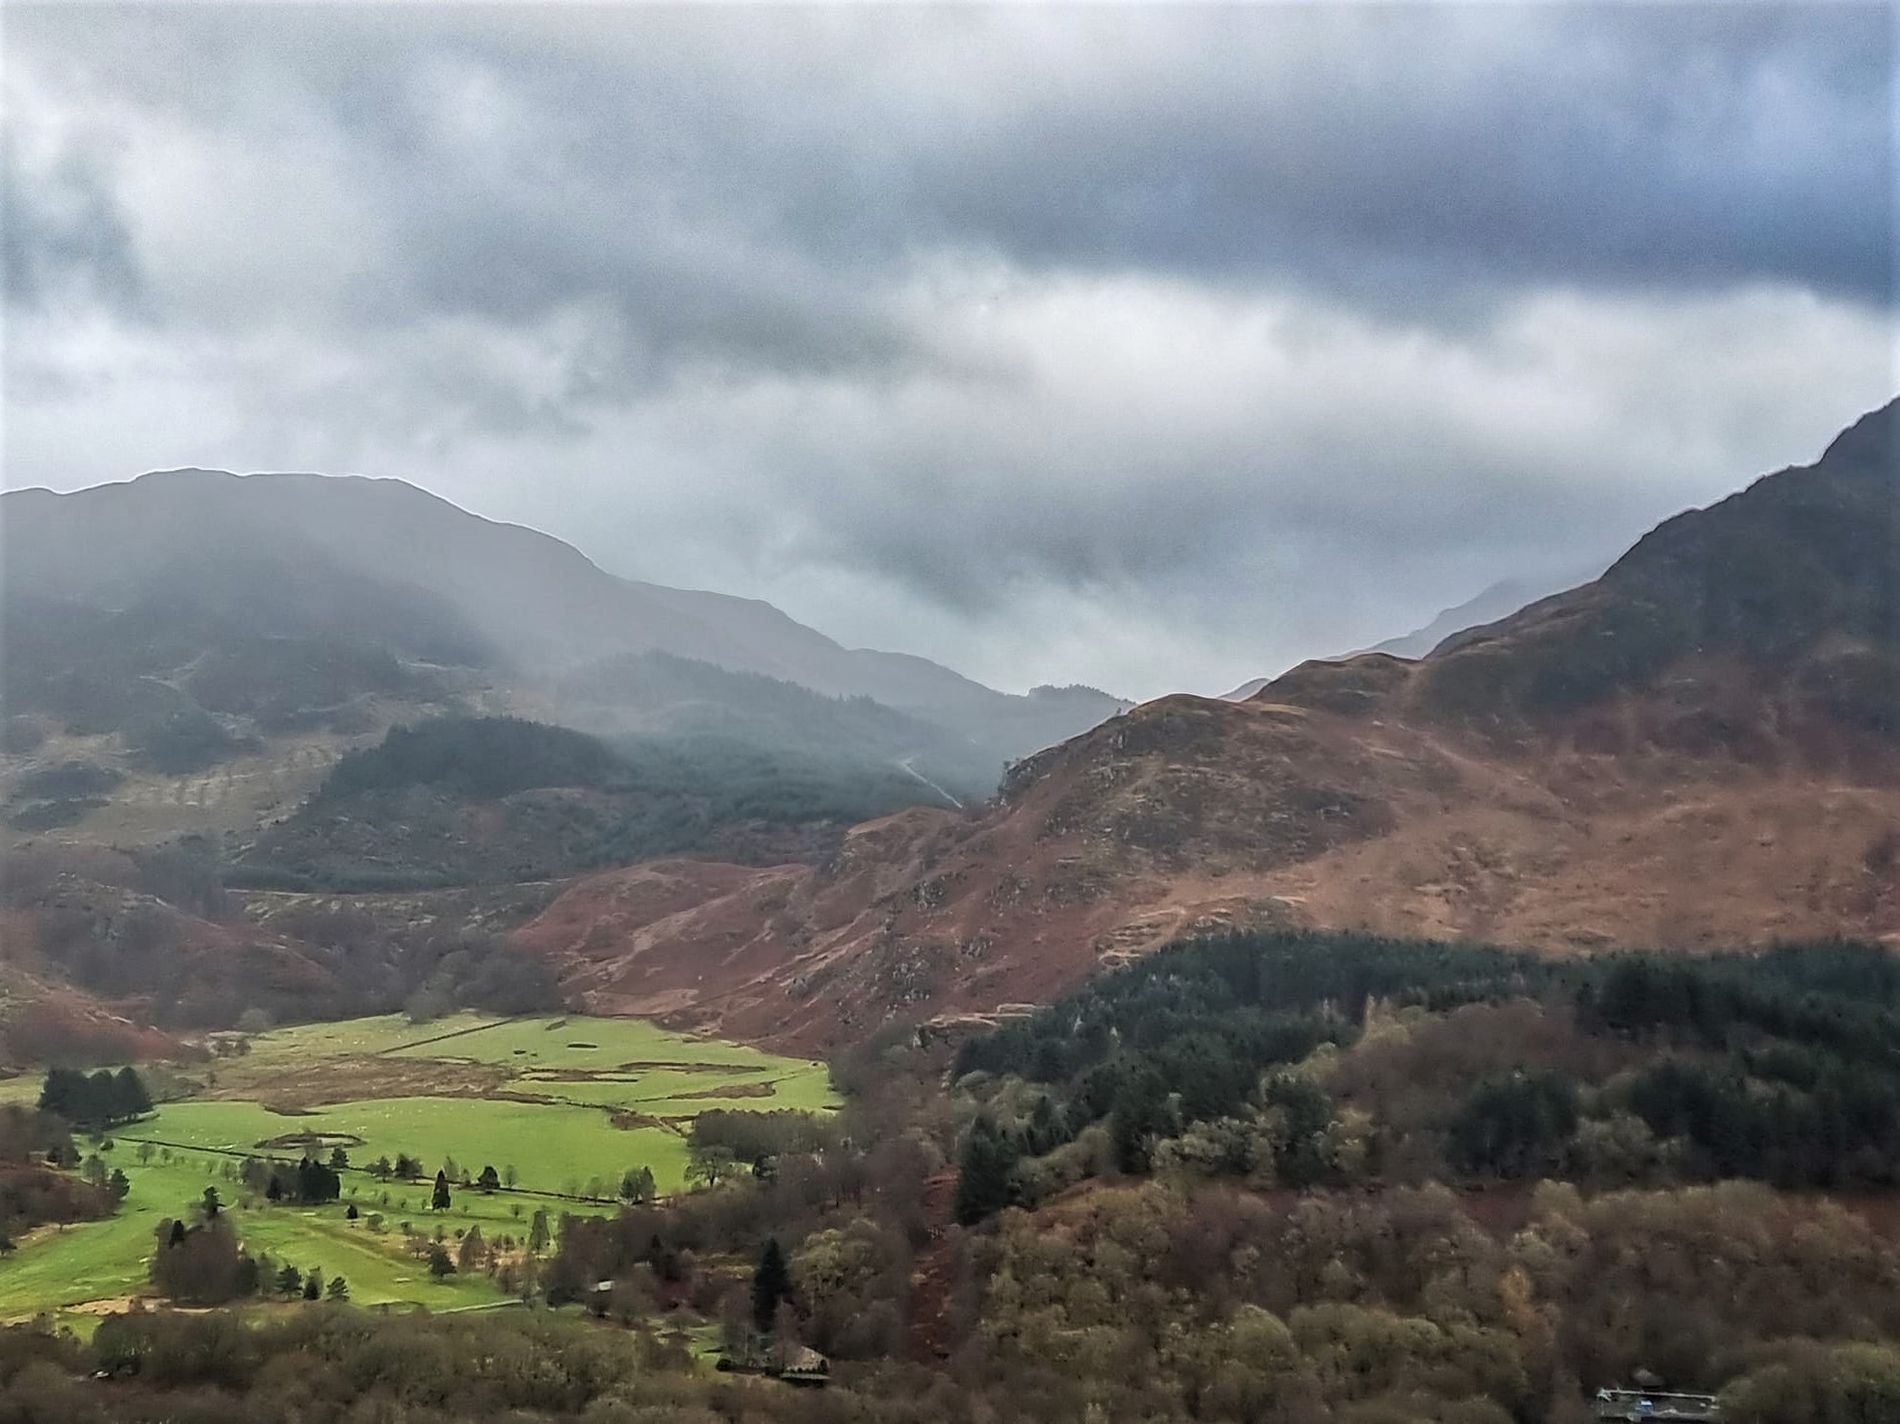
green fields
The image showcases a scenic mountainous landscape with rolling hills covered in a mix of green and brown vegetation.
The image has a balanced composition, with the foreground dominated by a dense forest, transitioning into open fields and then rising mountains.
The image captures a vast mountainous landscape under an overcast sky, with rolling hills, dense forests, and a green valley.
The soft, diffused lighting suggests it was taken during daytime on a cloudy day.
The angle is a high angle. The color palette consists of earthy browns, deep greens, and gray blue hues from the sky.
This's a landscape photography style.
Labels: Nature, Outdoors, Plant, Vegetation, Land, Tree, Woodland, Countryside, Hill, Scenery, Wilderness, Landscape, Mountain, Mountain Range, Sky, Grass, Person, Cloud, Slope, Valley, Peak, Weather, Aerial View, Rural, Plateau, Farm, Field, Pasture, hills